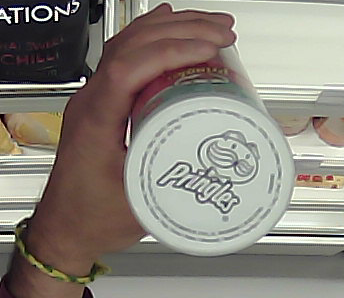
Product: pringles_original